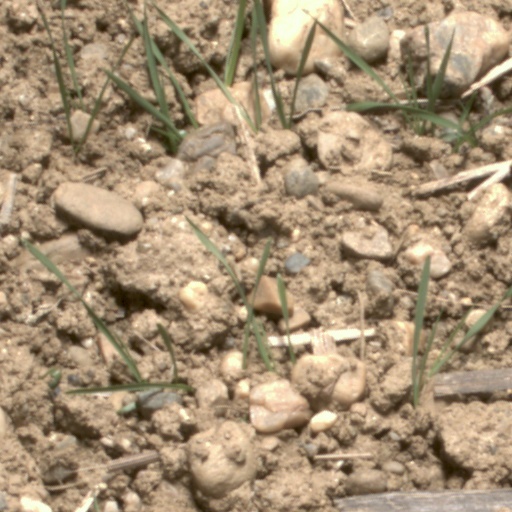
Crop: wheat